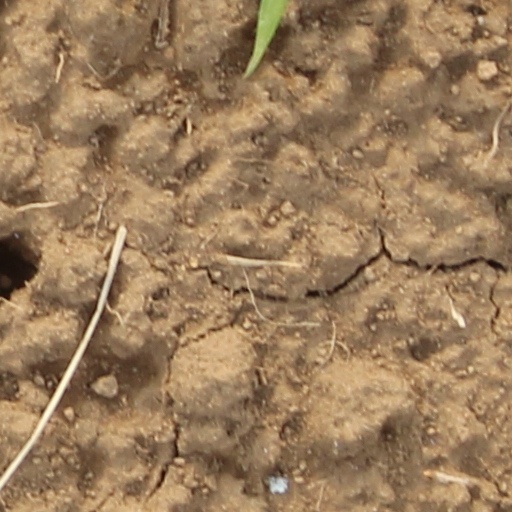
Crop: wheat